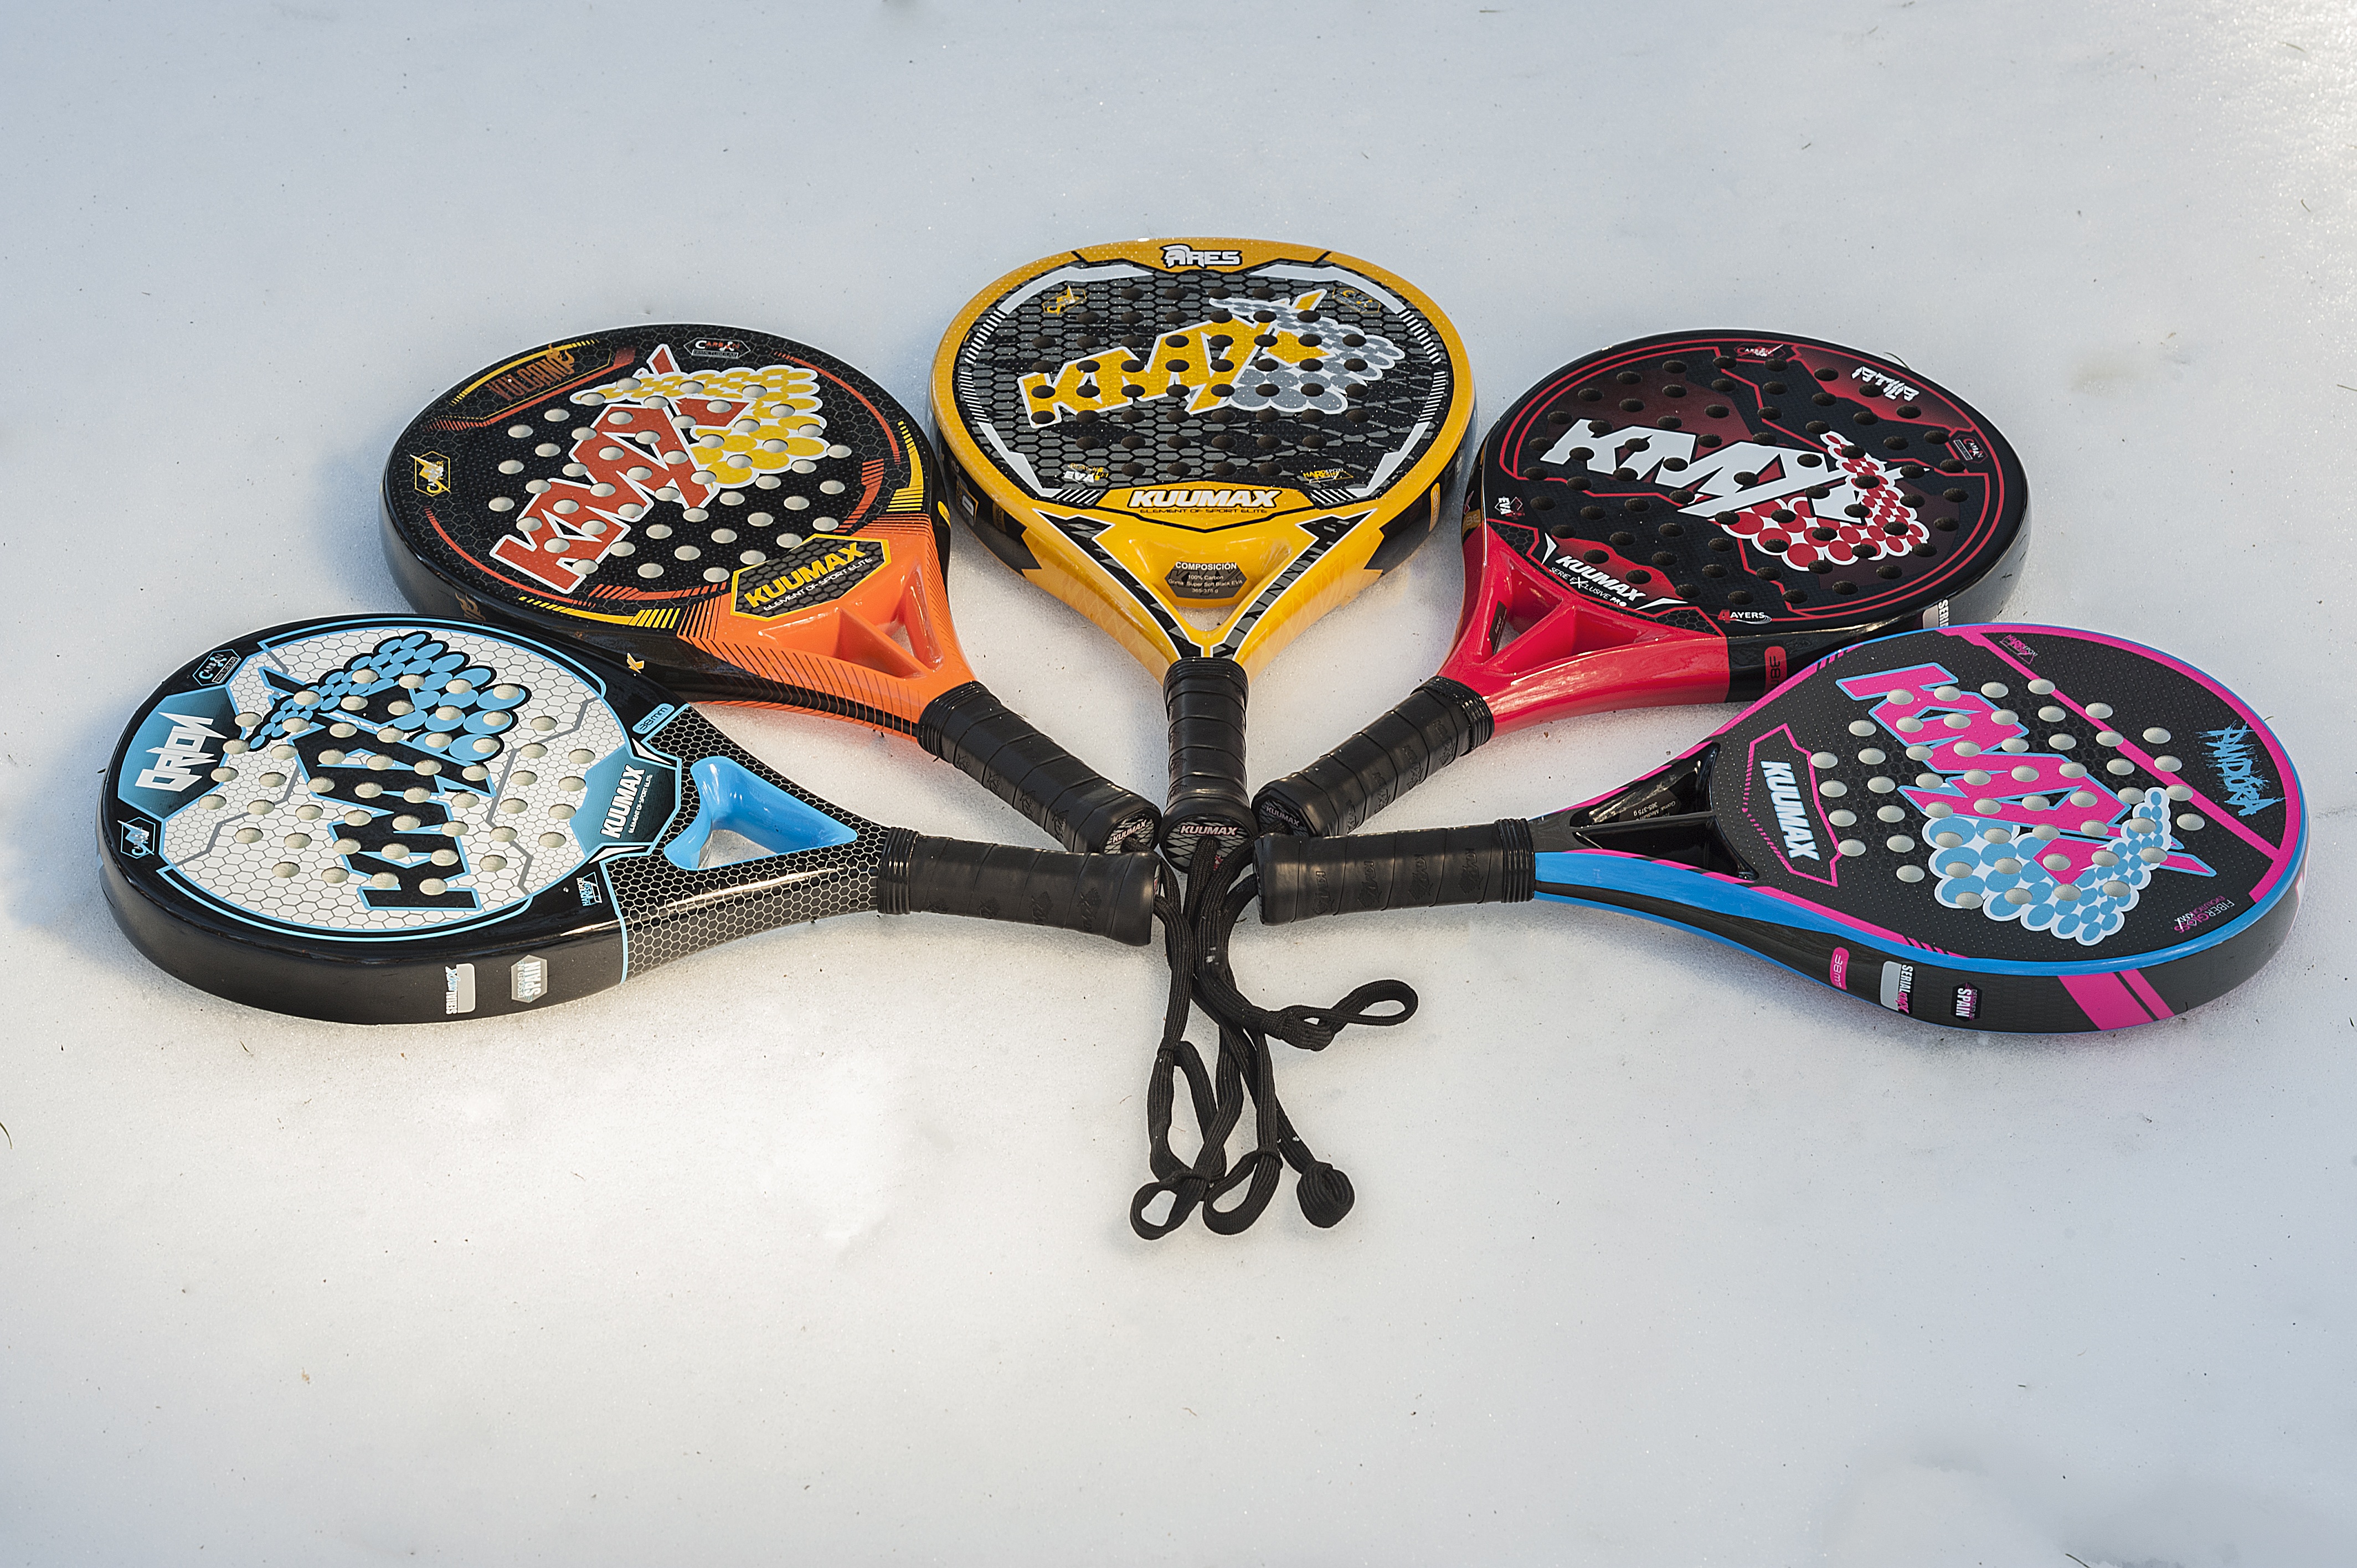
paddle, paddle blade, fashion accessory